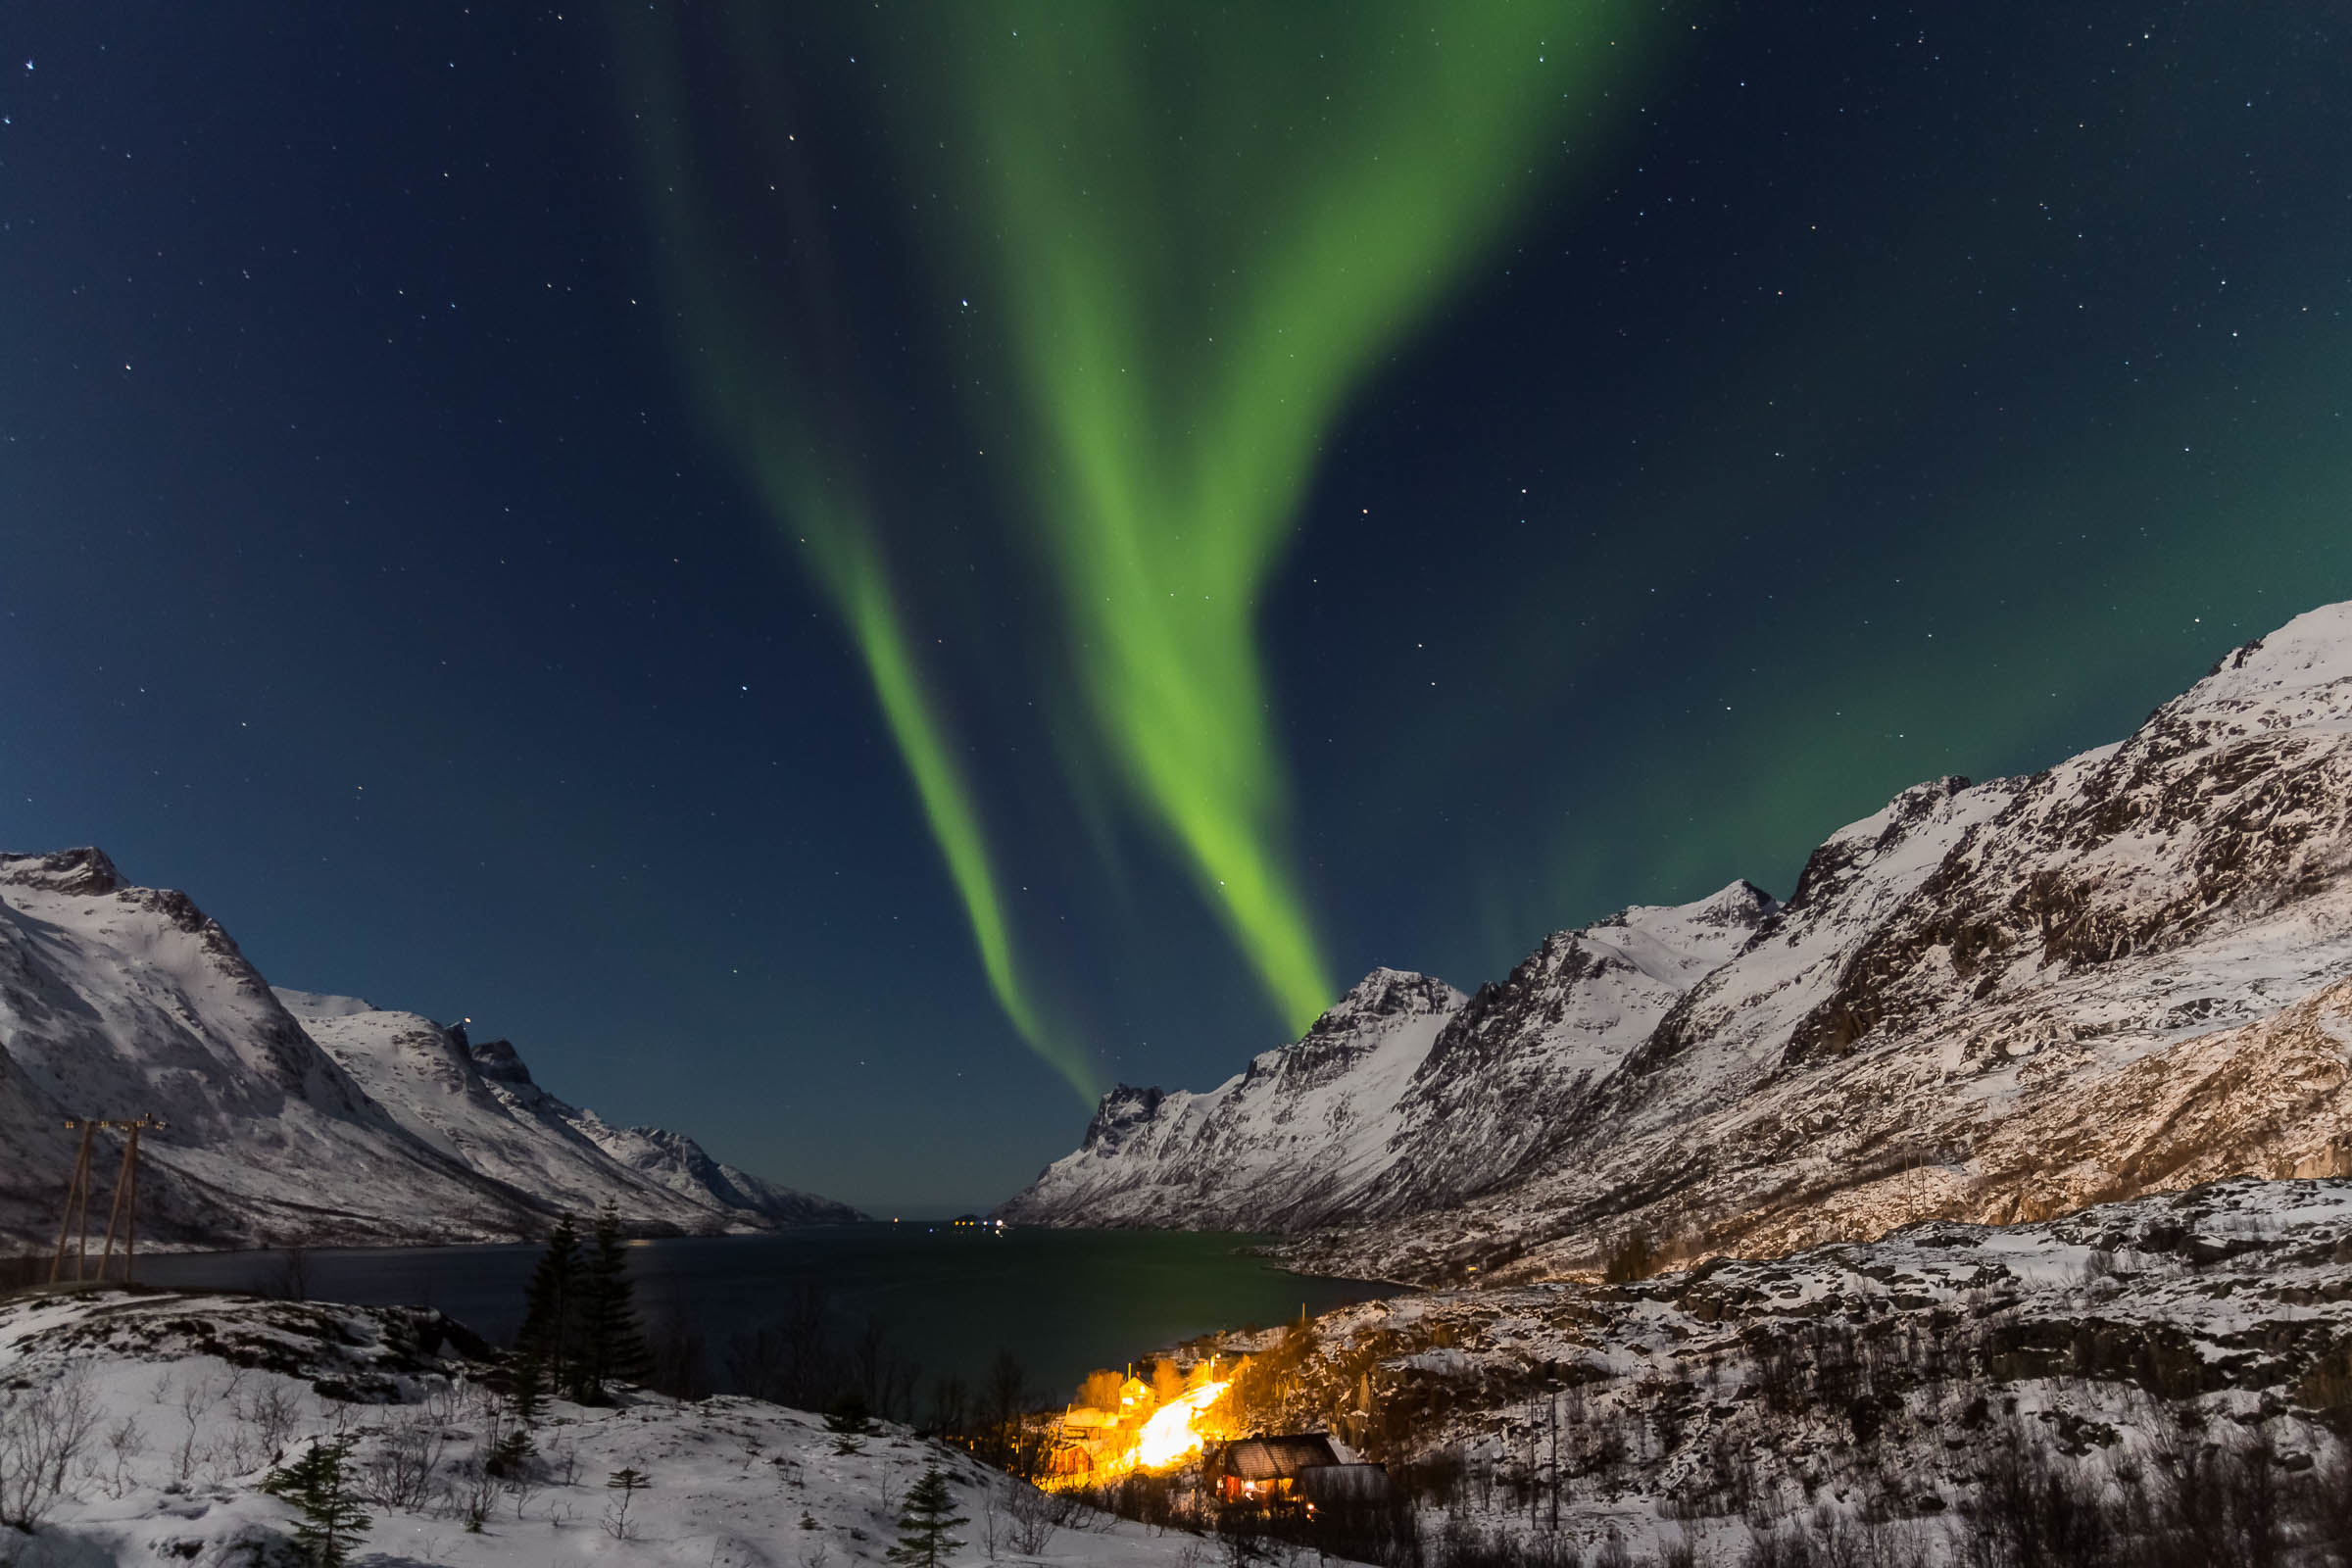
sky, night, star, atmosphere, aurora, ridge, northern lights